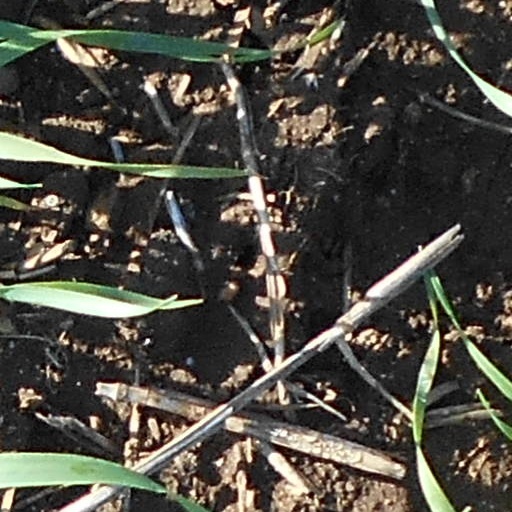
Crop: wheat